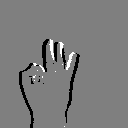
ASL letter: f